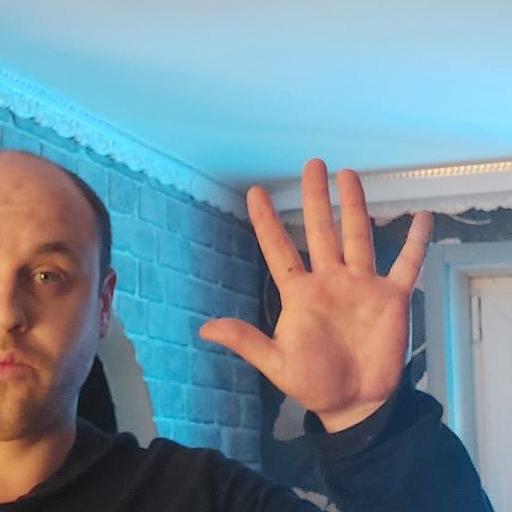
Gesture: palm